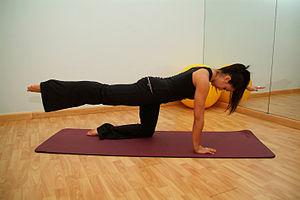
La méthode Pilates, parfois simplement appelée Pilates, est un système d'activité physique développé au début du XXᵉ siècle par un passionné de sport et du corps humain, Joseph Pilates. La méthode Pilates est pratiquée au tapis avec ou sans accessoires ou à l'aide d'appareils. Elle a pour objectif le développement des muscles profonds, l'amélioration de la posture, l'équilibrage musculaire et l'assouplissement articulaire, pour un entretien, une amélioration ou une restauration des fonctions physiques.